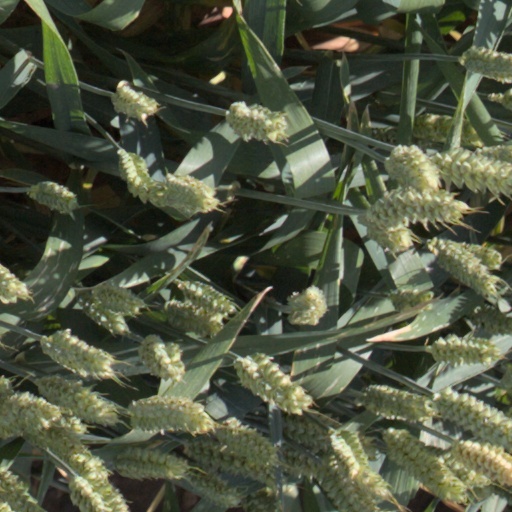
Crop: wheat